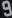
Number: 9